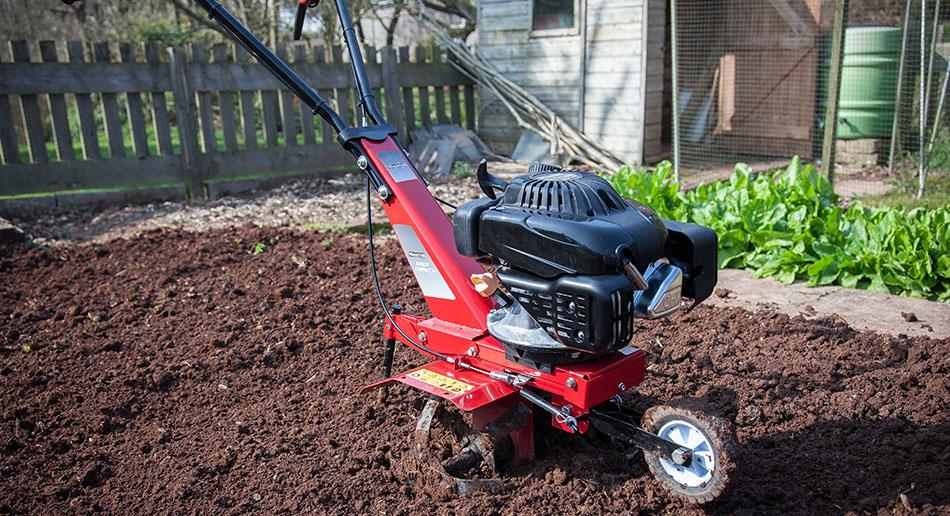
Kifaa maalumu kinachomsaidia mkulima katika shughuli za shambani, kinafanya kazi ya kulainisha udongo, ukiuandaa kwa msimu mwingine wa kupanda mazao. Mashine hii ina rangi nyekundu na nyeusi, tairi pamoja na mishikio miwili. Pembeni kuna mimea imeota na banda au nyumba yenye mlango na dumu la kijani nje.